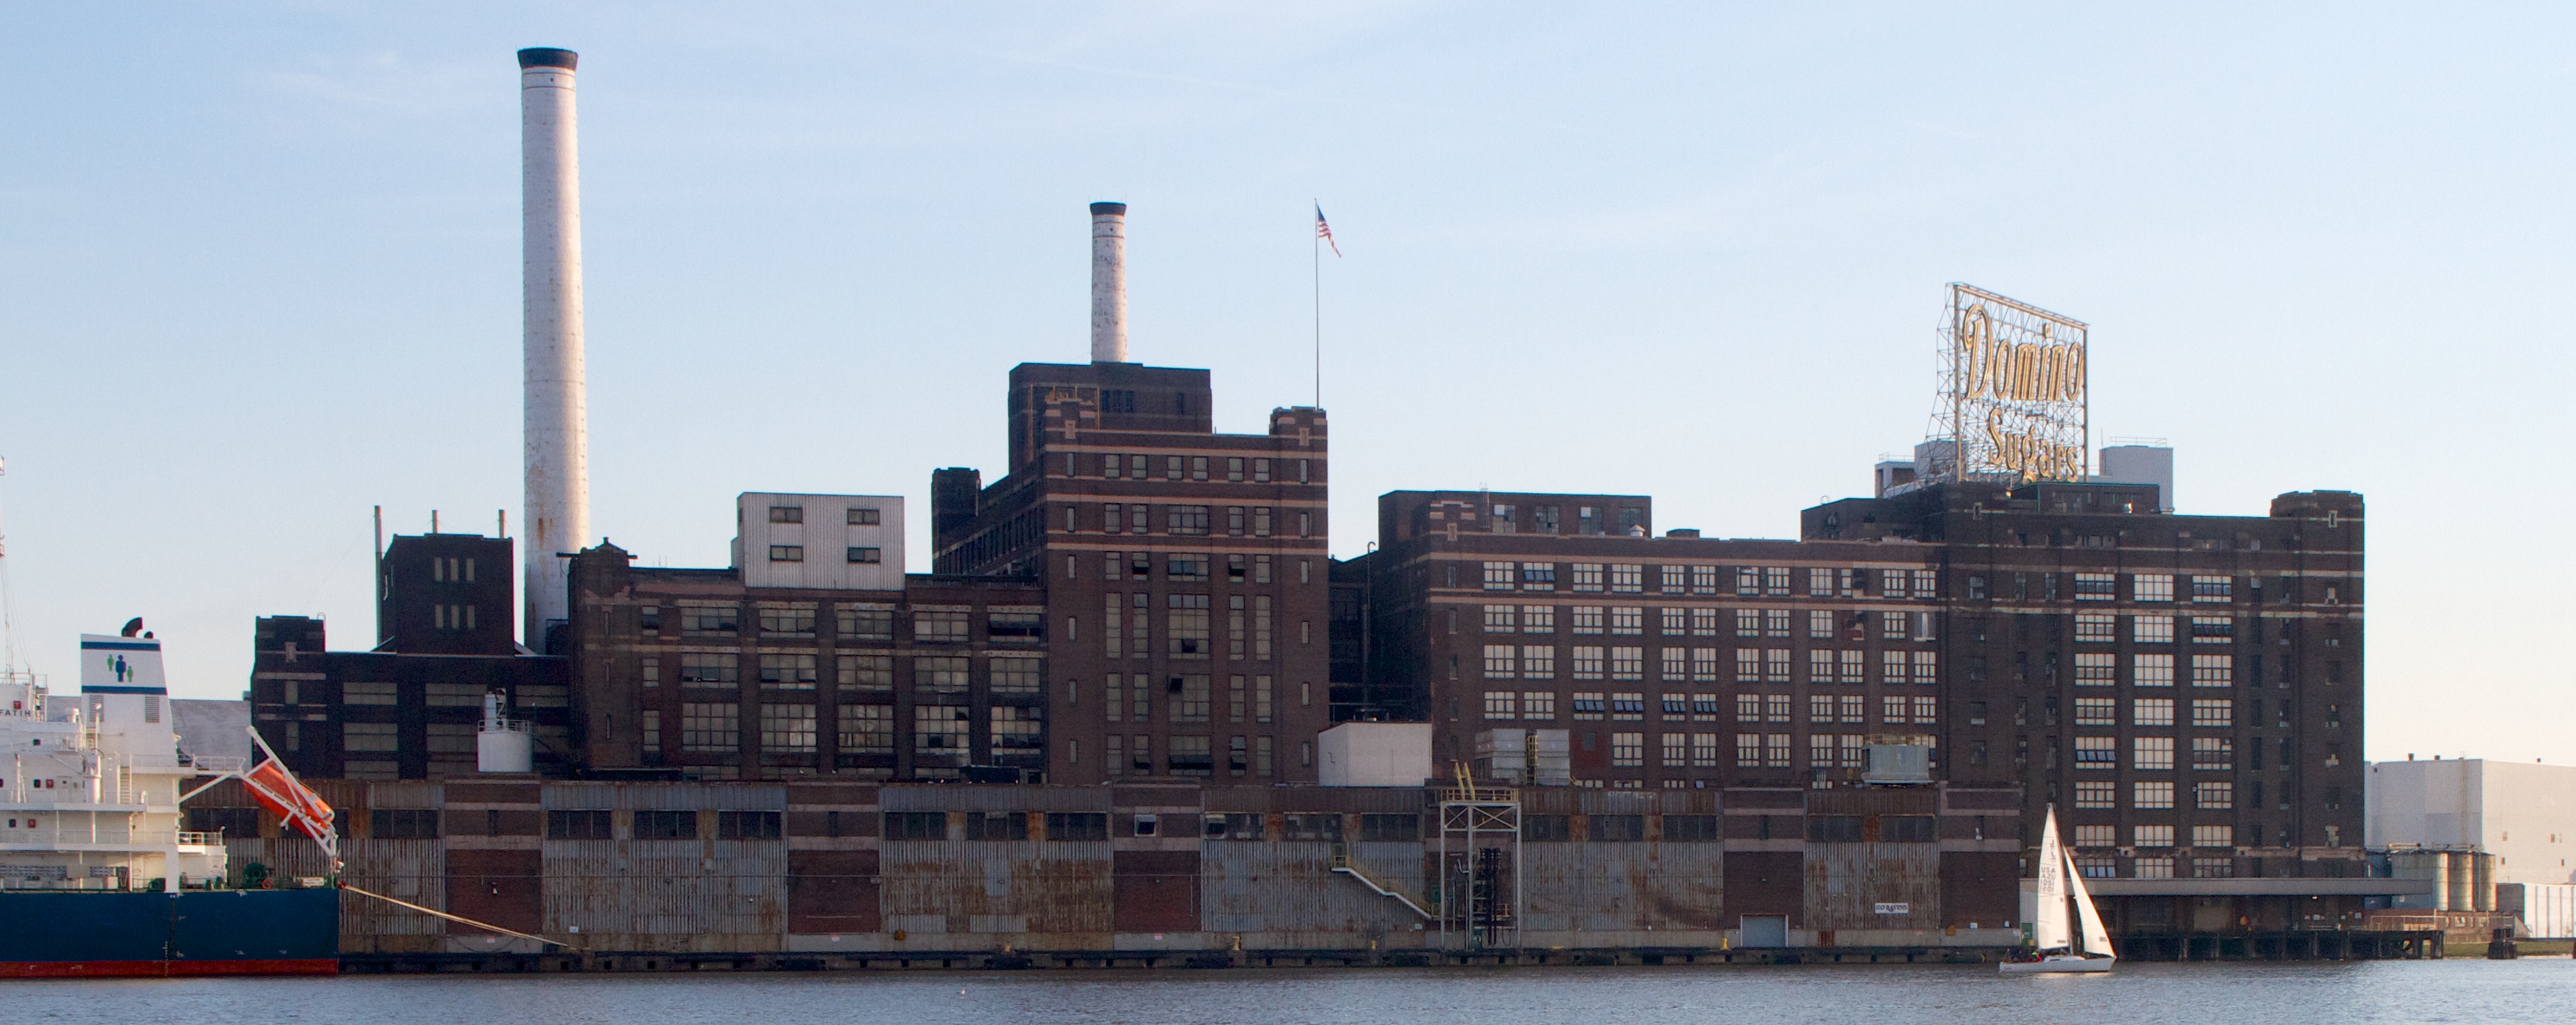
skyline, city, skyscraper, cityscape, downtown, vehicle, landmark, harbor, port, waterway, tower block, container ship